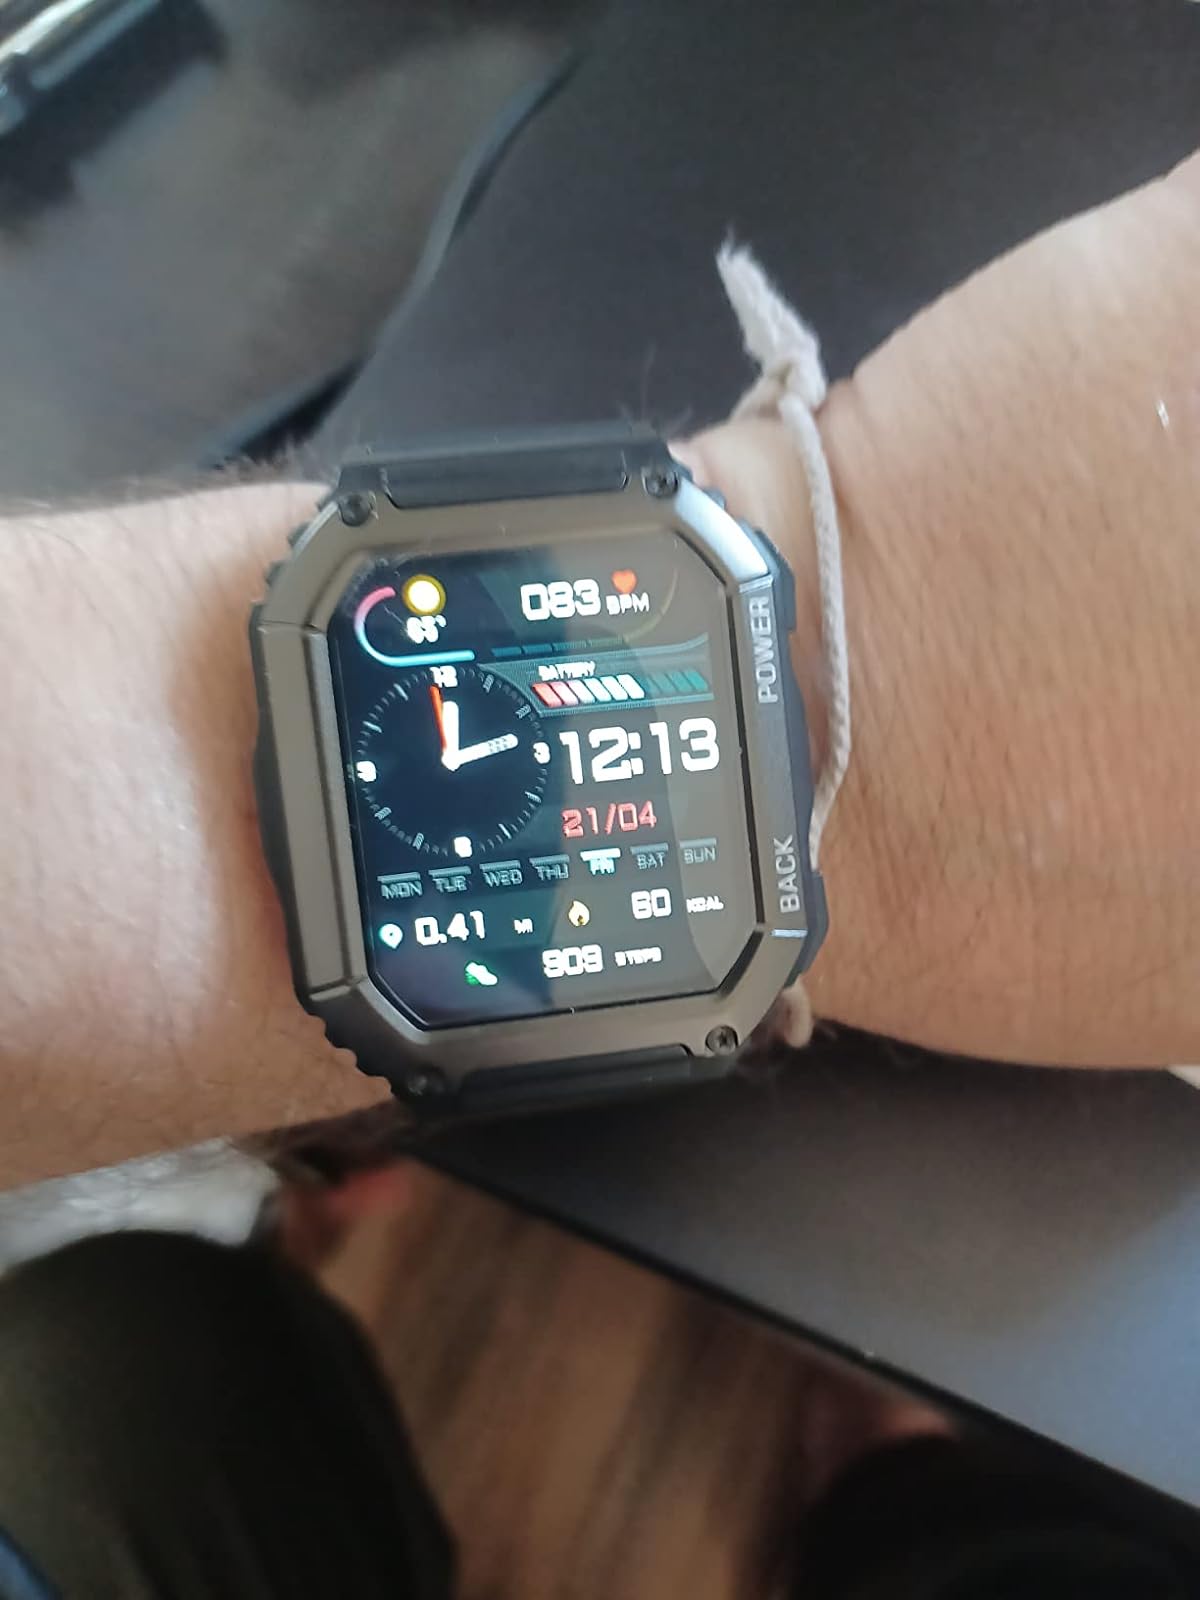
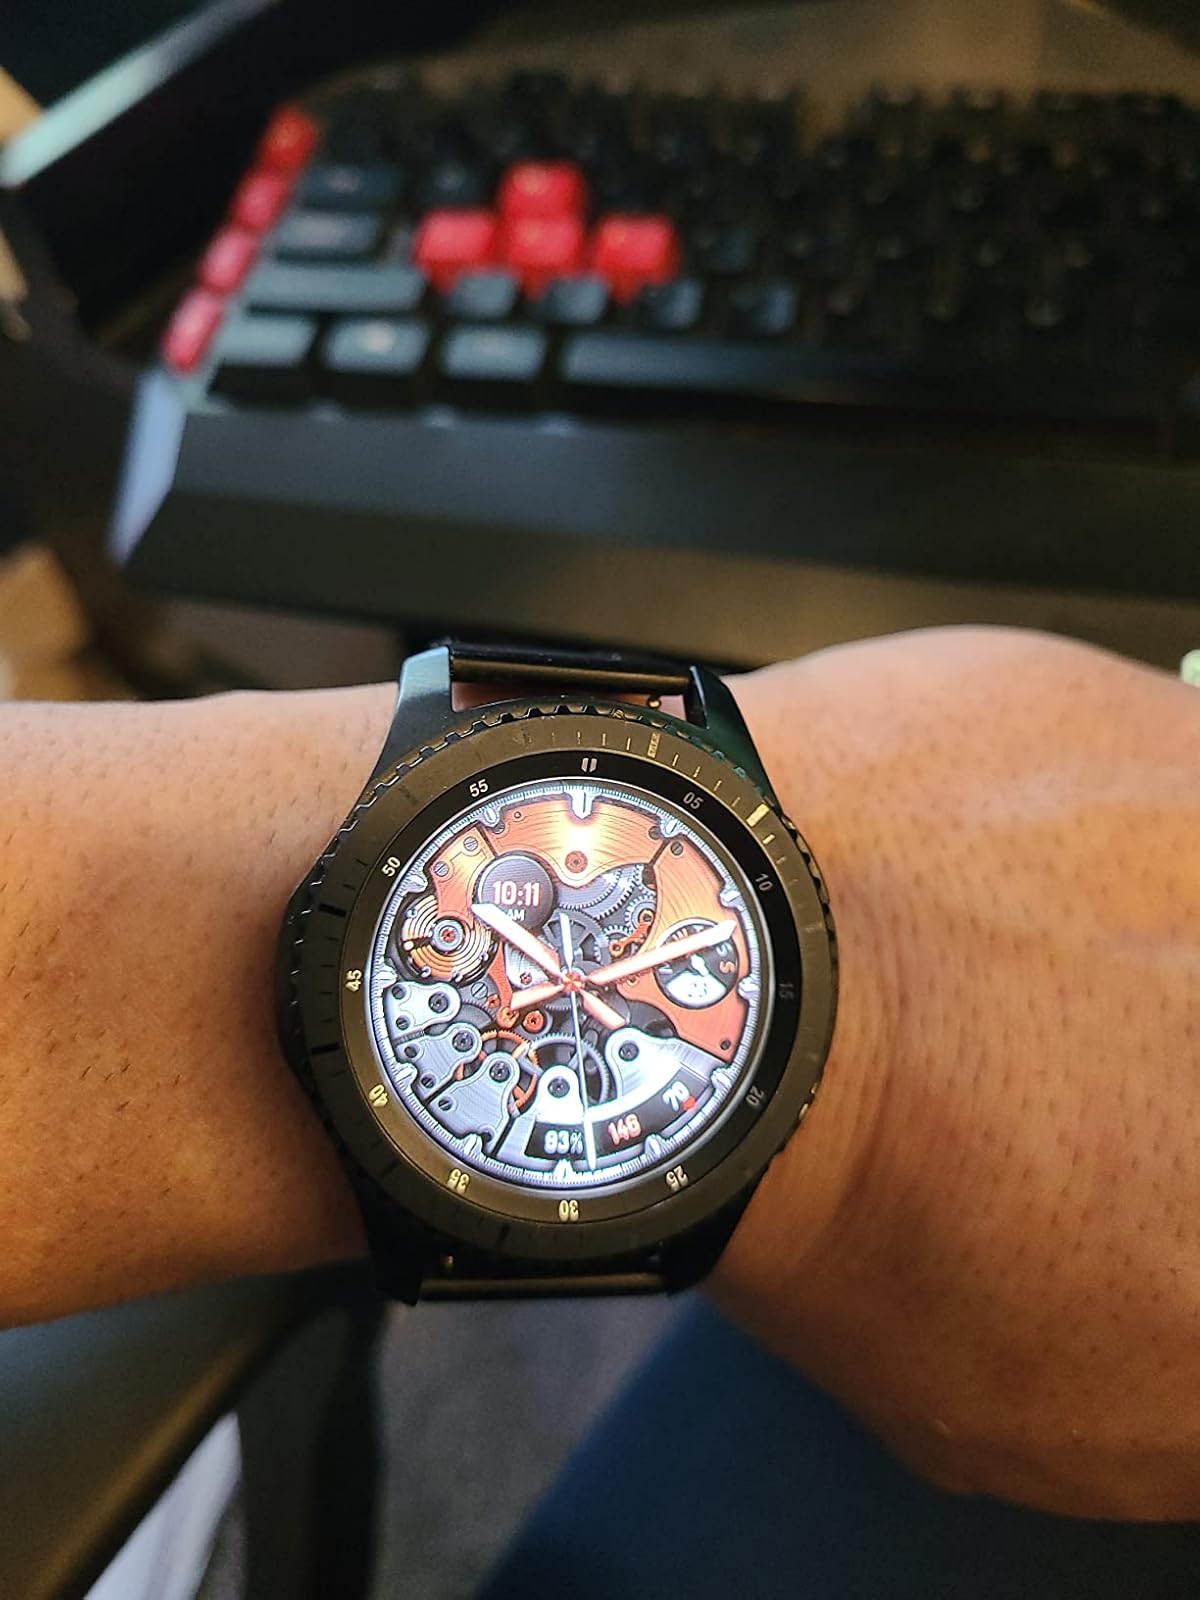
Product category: smartwatch
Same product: no